Sepilok Orangutan Rehabilitation Centre

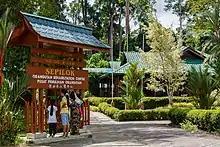
The Sepilok Orangutan Rehabilitation Centre main gateway

Sepilok Orangutan Rehabilitation Centre is located about 25 kilometres west of Sandakan in the state of Sabah, Malaysia.